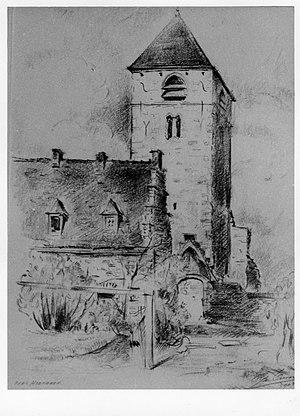
La vieille tour romane à Neder-over-Heembeek, dessin de 1963, par Léon van Dievoet, architecte à Bruxelles.
Le Kluis de Neder-Heembeek est un ancien hospice connu jadis sous le nom d'hospice des « cinq plaies du Christ » et situé à Neder-Heembeek, un des deux anciens villages composant Neder-Over-Heembeek, section de la ville belge de Bruxelles.
La tour romane de Neder-Heembeek est le dernier vestige de l'église Saint-Pierre de Neder-Heembeek, un des deux villages composant Neder-Over-Heembeek, section de la ville belge de Bruxelles.
Neder-Heembeek est un ancien hameau du nord de la ville de Bruxelles. Avec Over-Heembeek, ils forment l'ancienne commune de Neder-Over-Heembeek, situé à l'ouest du canal maritime de Bruxelles à l'Escaut.
Neder-Over-Heembeek, parfois abrégé en NOH, est une section de la ville de Bruxelles, située au nord de celle-ci, dans la Région de Bruxelles-Capitale, en Belgique.